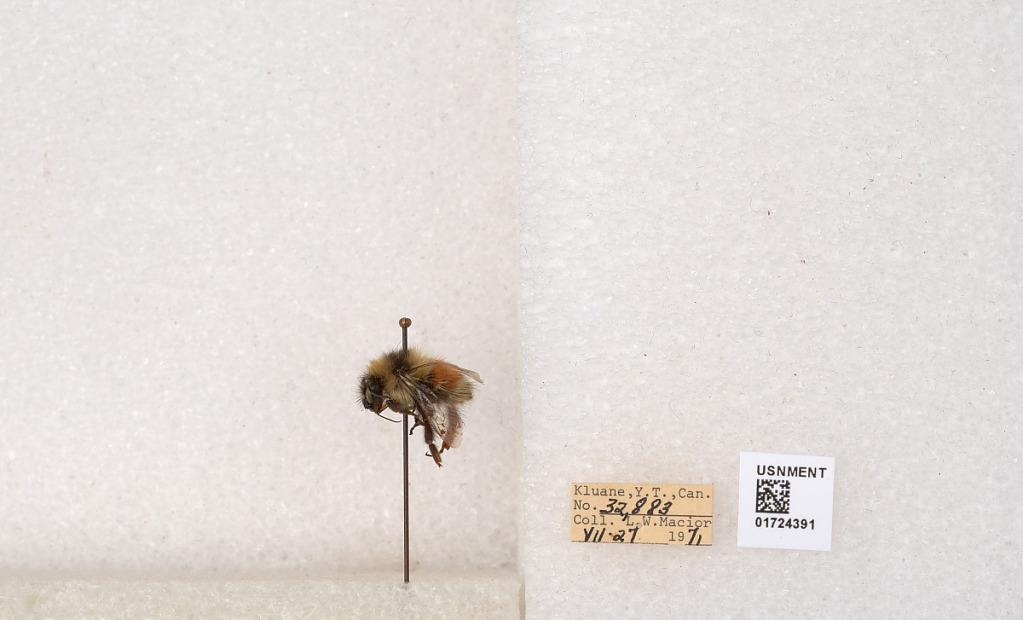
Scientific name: Bombus (Pyrobombus) sylvicola Kirby
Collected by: L. Macior
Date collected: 1971-7-27
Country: Canada
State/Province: Yukon Territory
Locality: Kluane National Park and Reserve
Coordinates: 60.7493, -139.504